Etruscan civilization

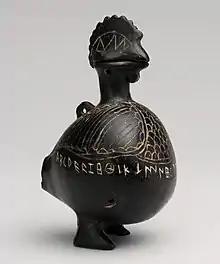
Bucchero cockerel from Viterbo. Small Etruscan bottle from 630 to 620 BCE with an early form of the alphabet

The historical Etruscans had achieved a state system of society, with remnants of the chiefdom and tribal forms. Rome was in a sense the first Italic state, but it began as an Etruscan one. It is believed that the Etruscan government style changed from total monarchy to oligarchic republic (as the Roman Republic) in the 6th century BC.